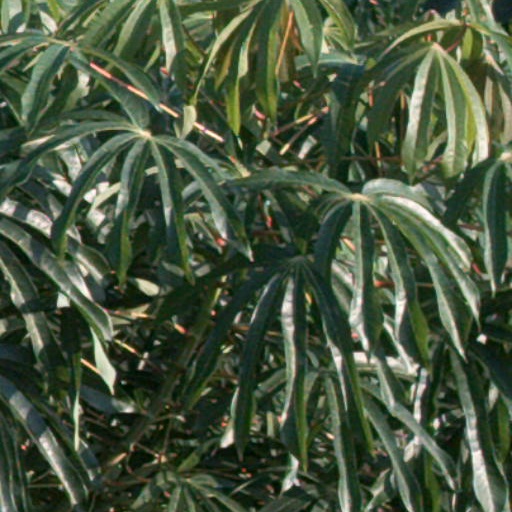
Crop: cassava